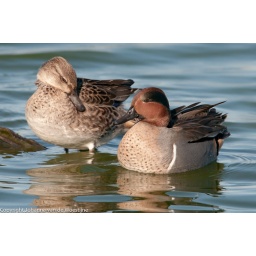
Green-winged teal, Anas crecca, male right and female in back. _DSC6311.jpg